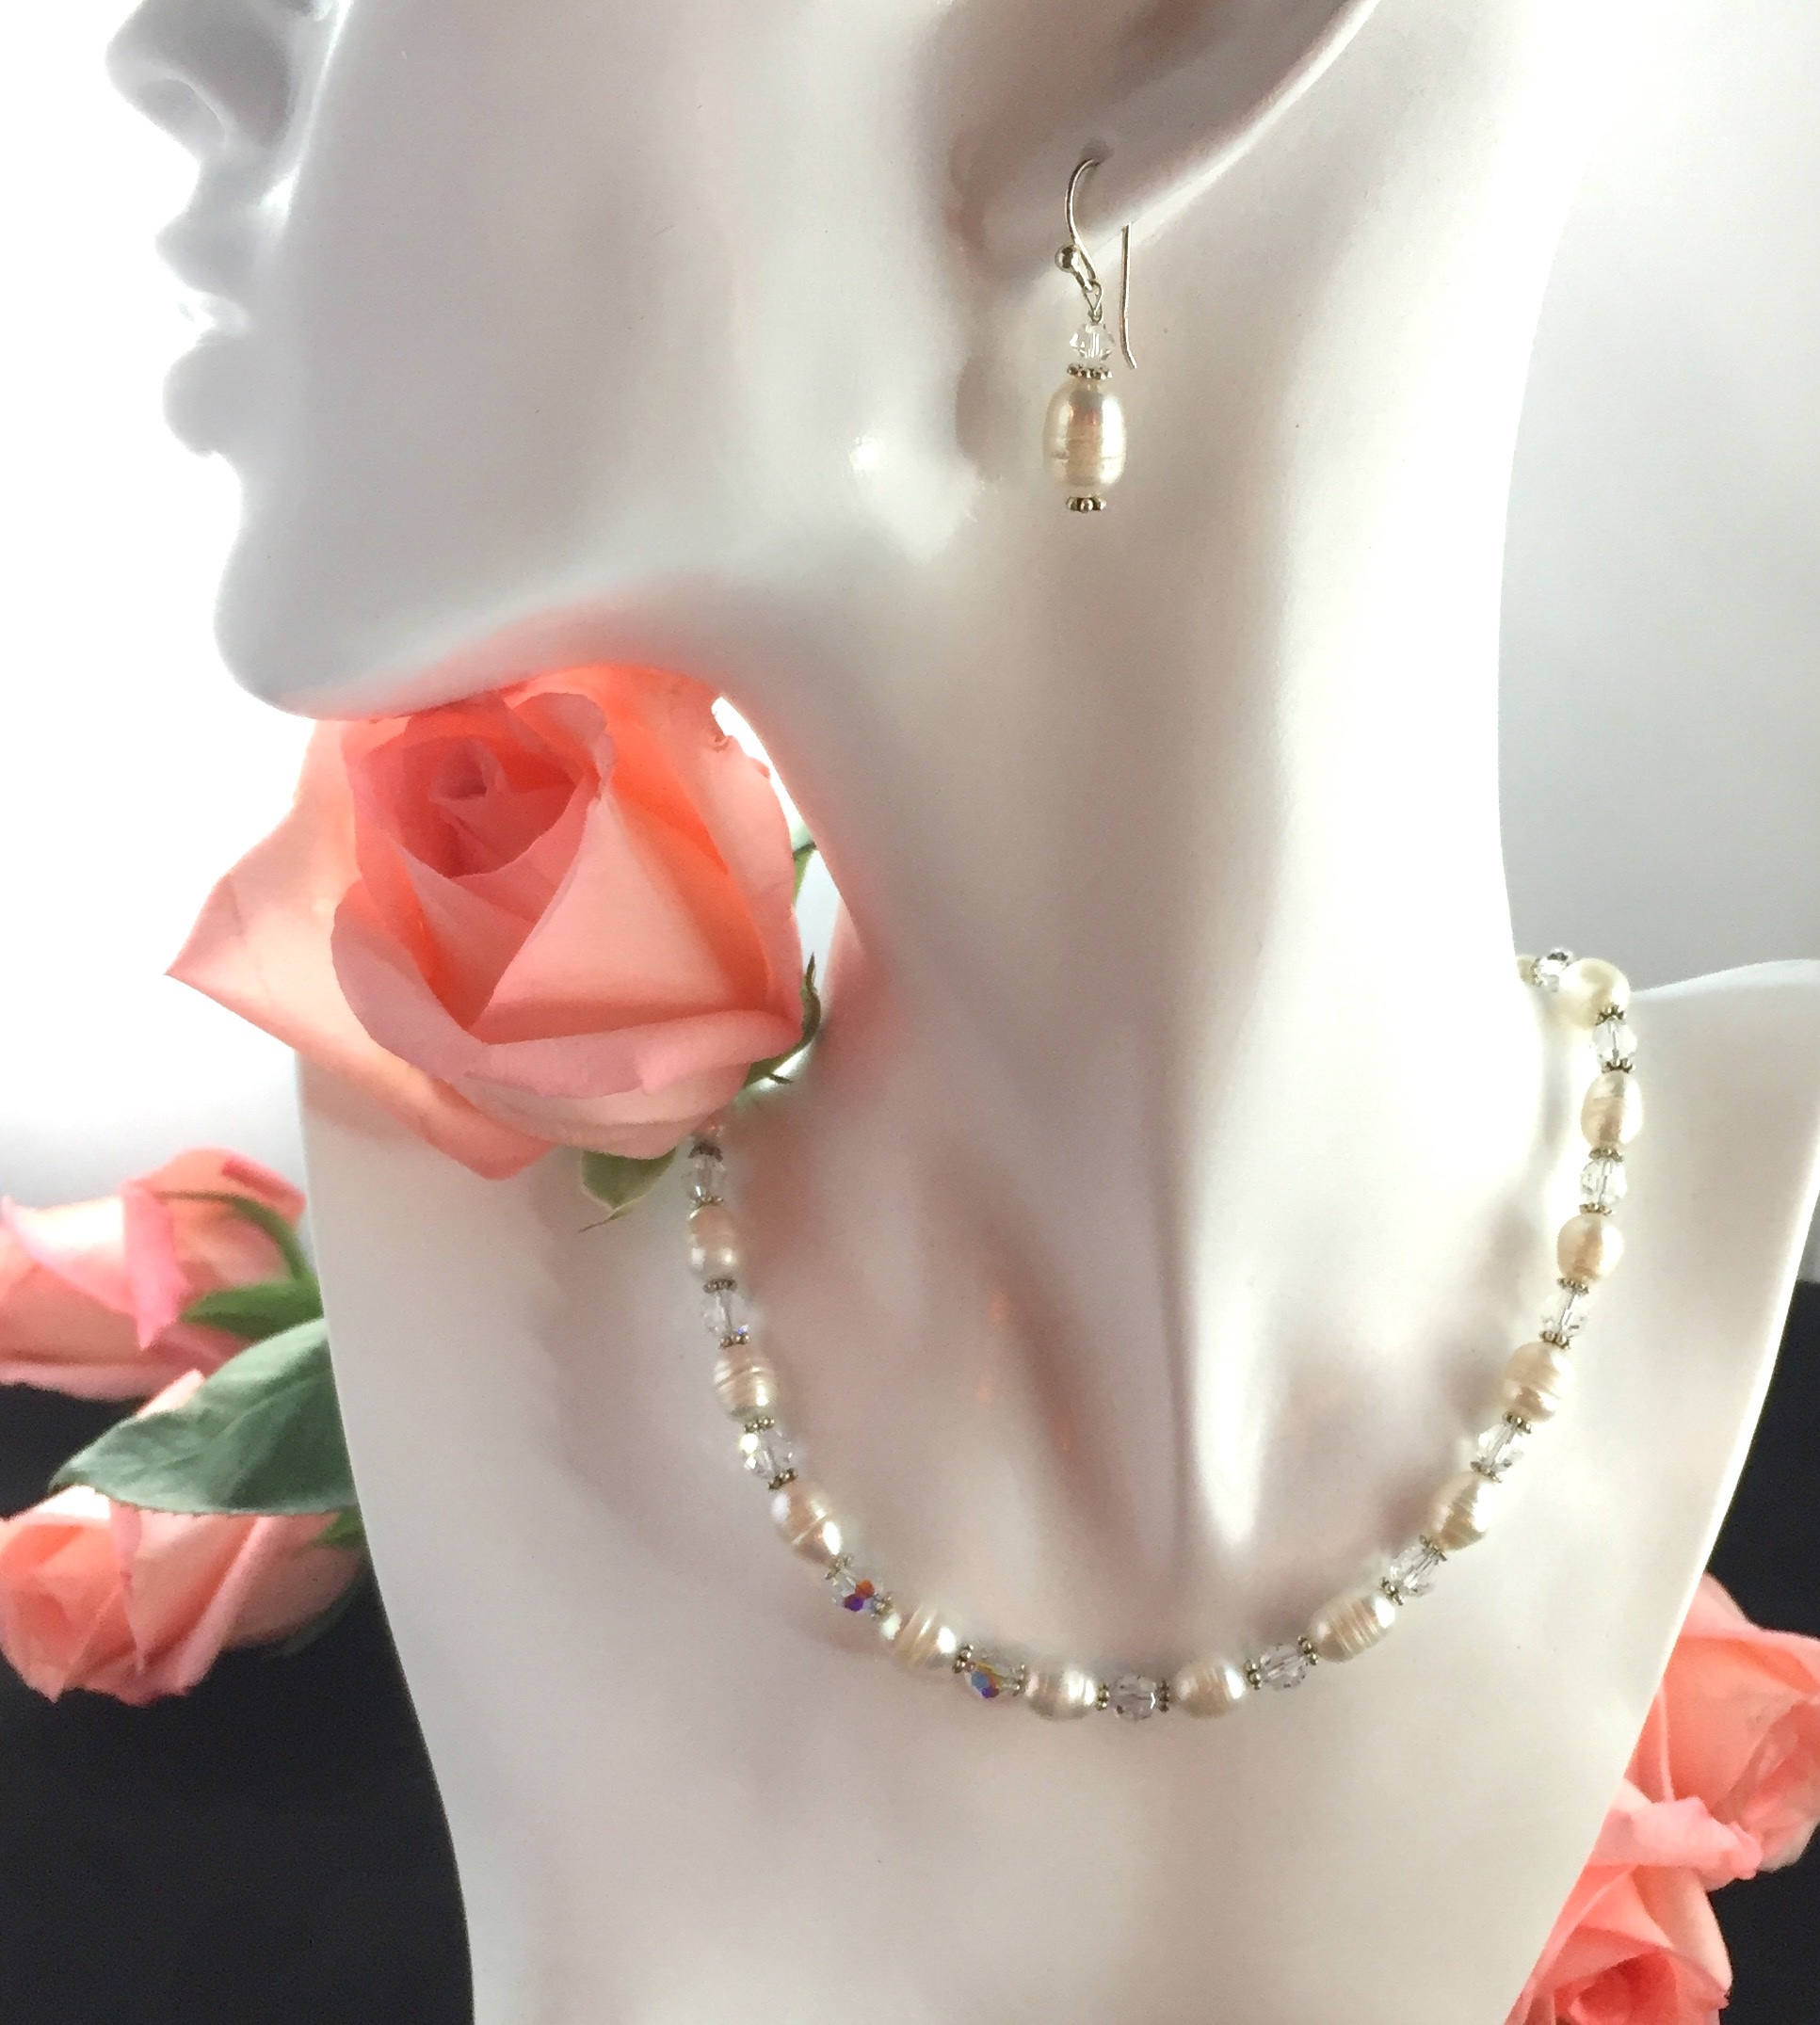
woman, chain, petal, rose, ear, pink, material, necklace, jewellery, organ, pearl, pearls, fashion accessory